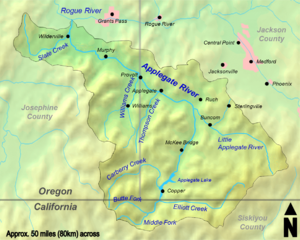
La rivière Applegate est une rivière américaine d'une longueur de 82 km qui coule dans les États de Californie et de l'Oregon. Elle est un affluent du fleuve Rogue.